DeAnna Burt

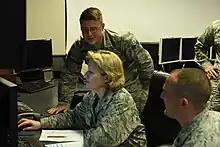
Burt (center) final command to decommission a satellite, 2017

From 1993 to 1995, Burt was assigned with the 4th Space Warning Squadron at Holloman Air Force Base, New Mexico, as crew commander, deputy flight commander, and chief of current operations. She was then assigned to the 76th Space Operations Squadron at Schriever Air Force Base, Colorado, from 1995 to 1997 as chief of space systems tactical warning operations and chief of standardization and training. After that, she served as an executive officer at the Space Warfare Center until 1999.